Art Nouveau in Poland

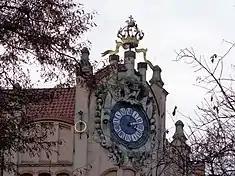
Clock on the Academy of Commerce in Kraków, Poland

Art Nouveau in Poland was a part of a press in the international Art Nouveau style, although often absorbed into a local Polish architectural and artistic trends. Creating political and social issues nationwide, debating over what Polish culture should be. Being the most popular in the years 1890–1910.